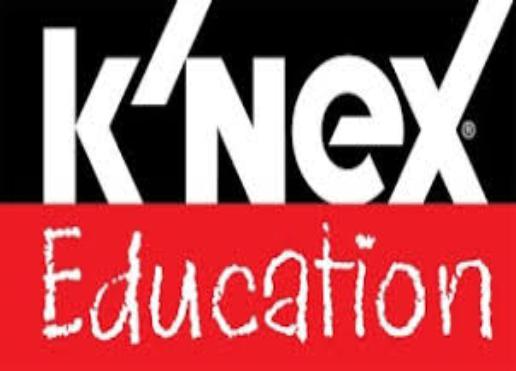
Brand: k'nex
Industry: Electronic